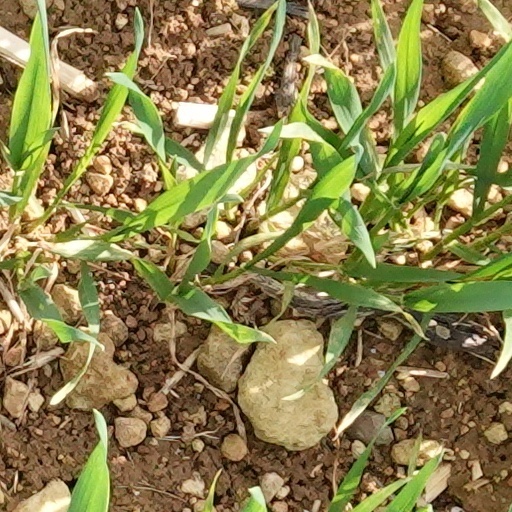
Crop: wheat